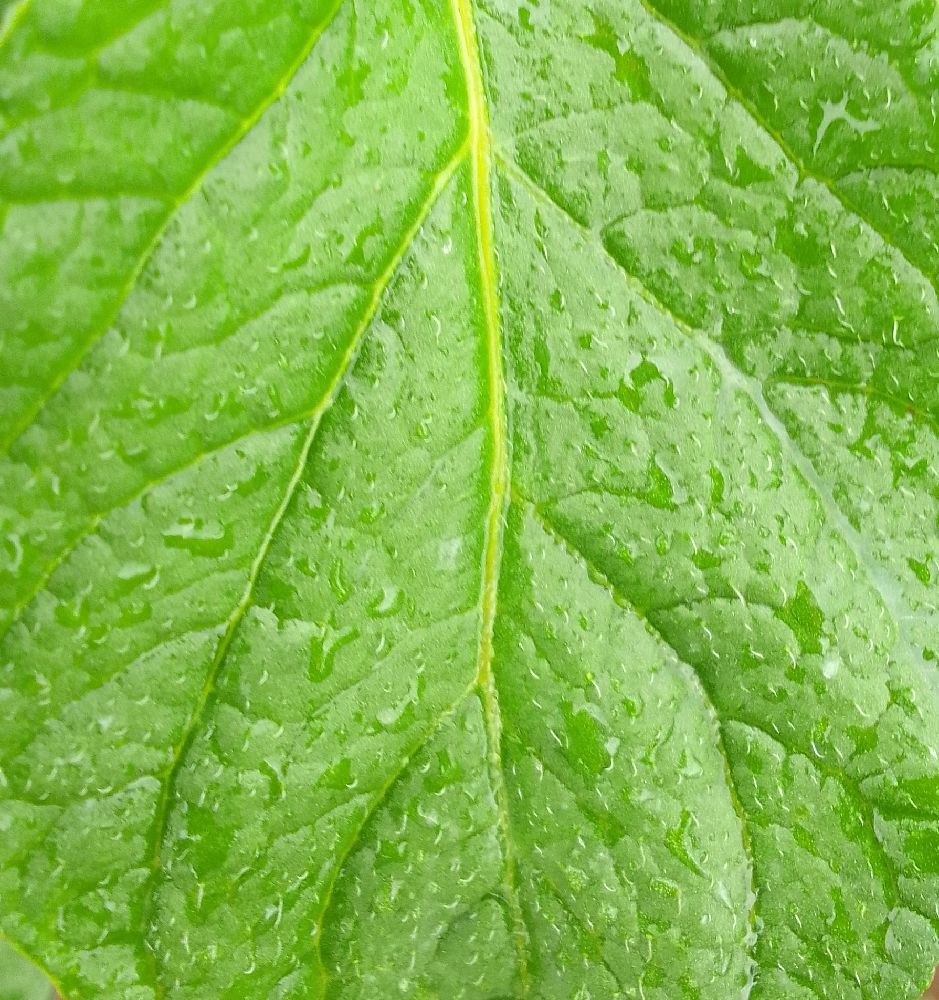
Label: Healthy